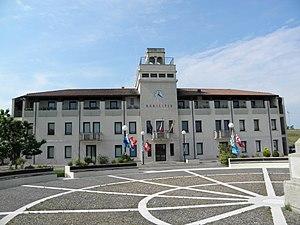
Porto Tolle est une commune de la province de Rovigo dans la Vénétie en Italie.